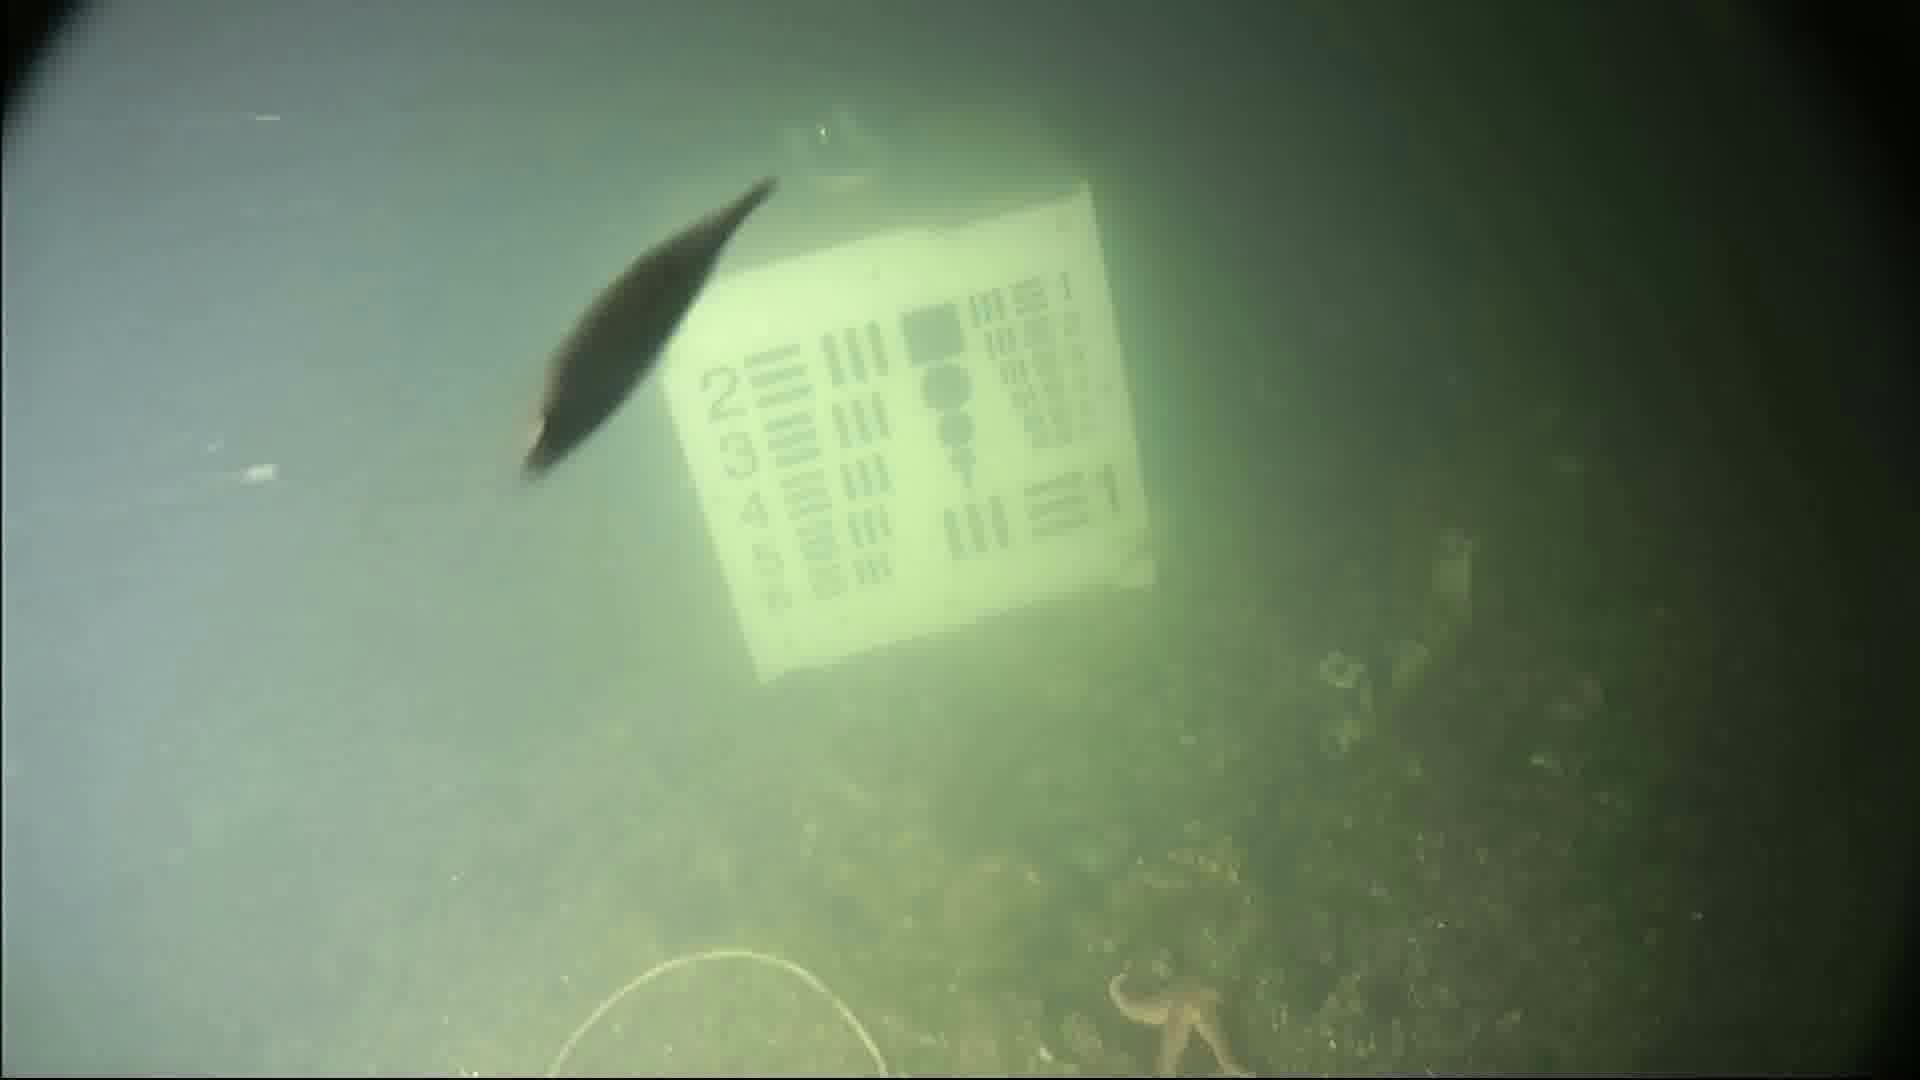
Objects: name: starfish
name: small_fish